Cycling

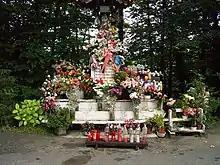
A statue, covered with flowers.

Cyclists form associations, both for specific interests (trails development, road maintenance, bike maintenance, urban design, racing clubs, touring clubs, etc.) and for more global goals (energy conservation, pollution reduction, promotion of fitness). Some bicycle clubs and national associations became prominent advocates for improvements to roads and highways. In the United States, the League of American Wheelmen lobbied for the improvement of roads in the last part of the 19th century, founding and leading the national Good Roads Movement. Their model for political organization, as well as the paved roads for which they argued, facilitated the growth of the automobile.